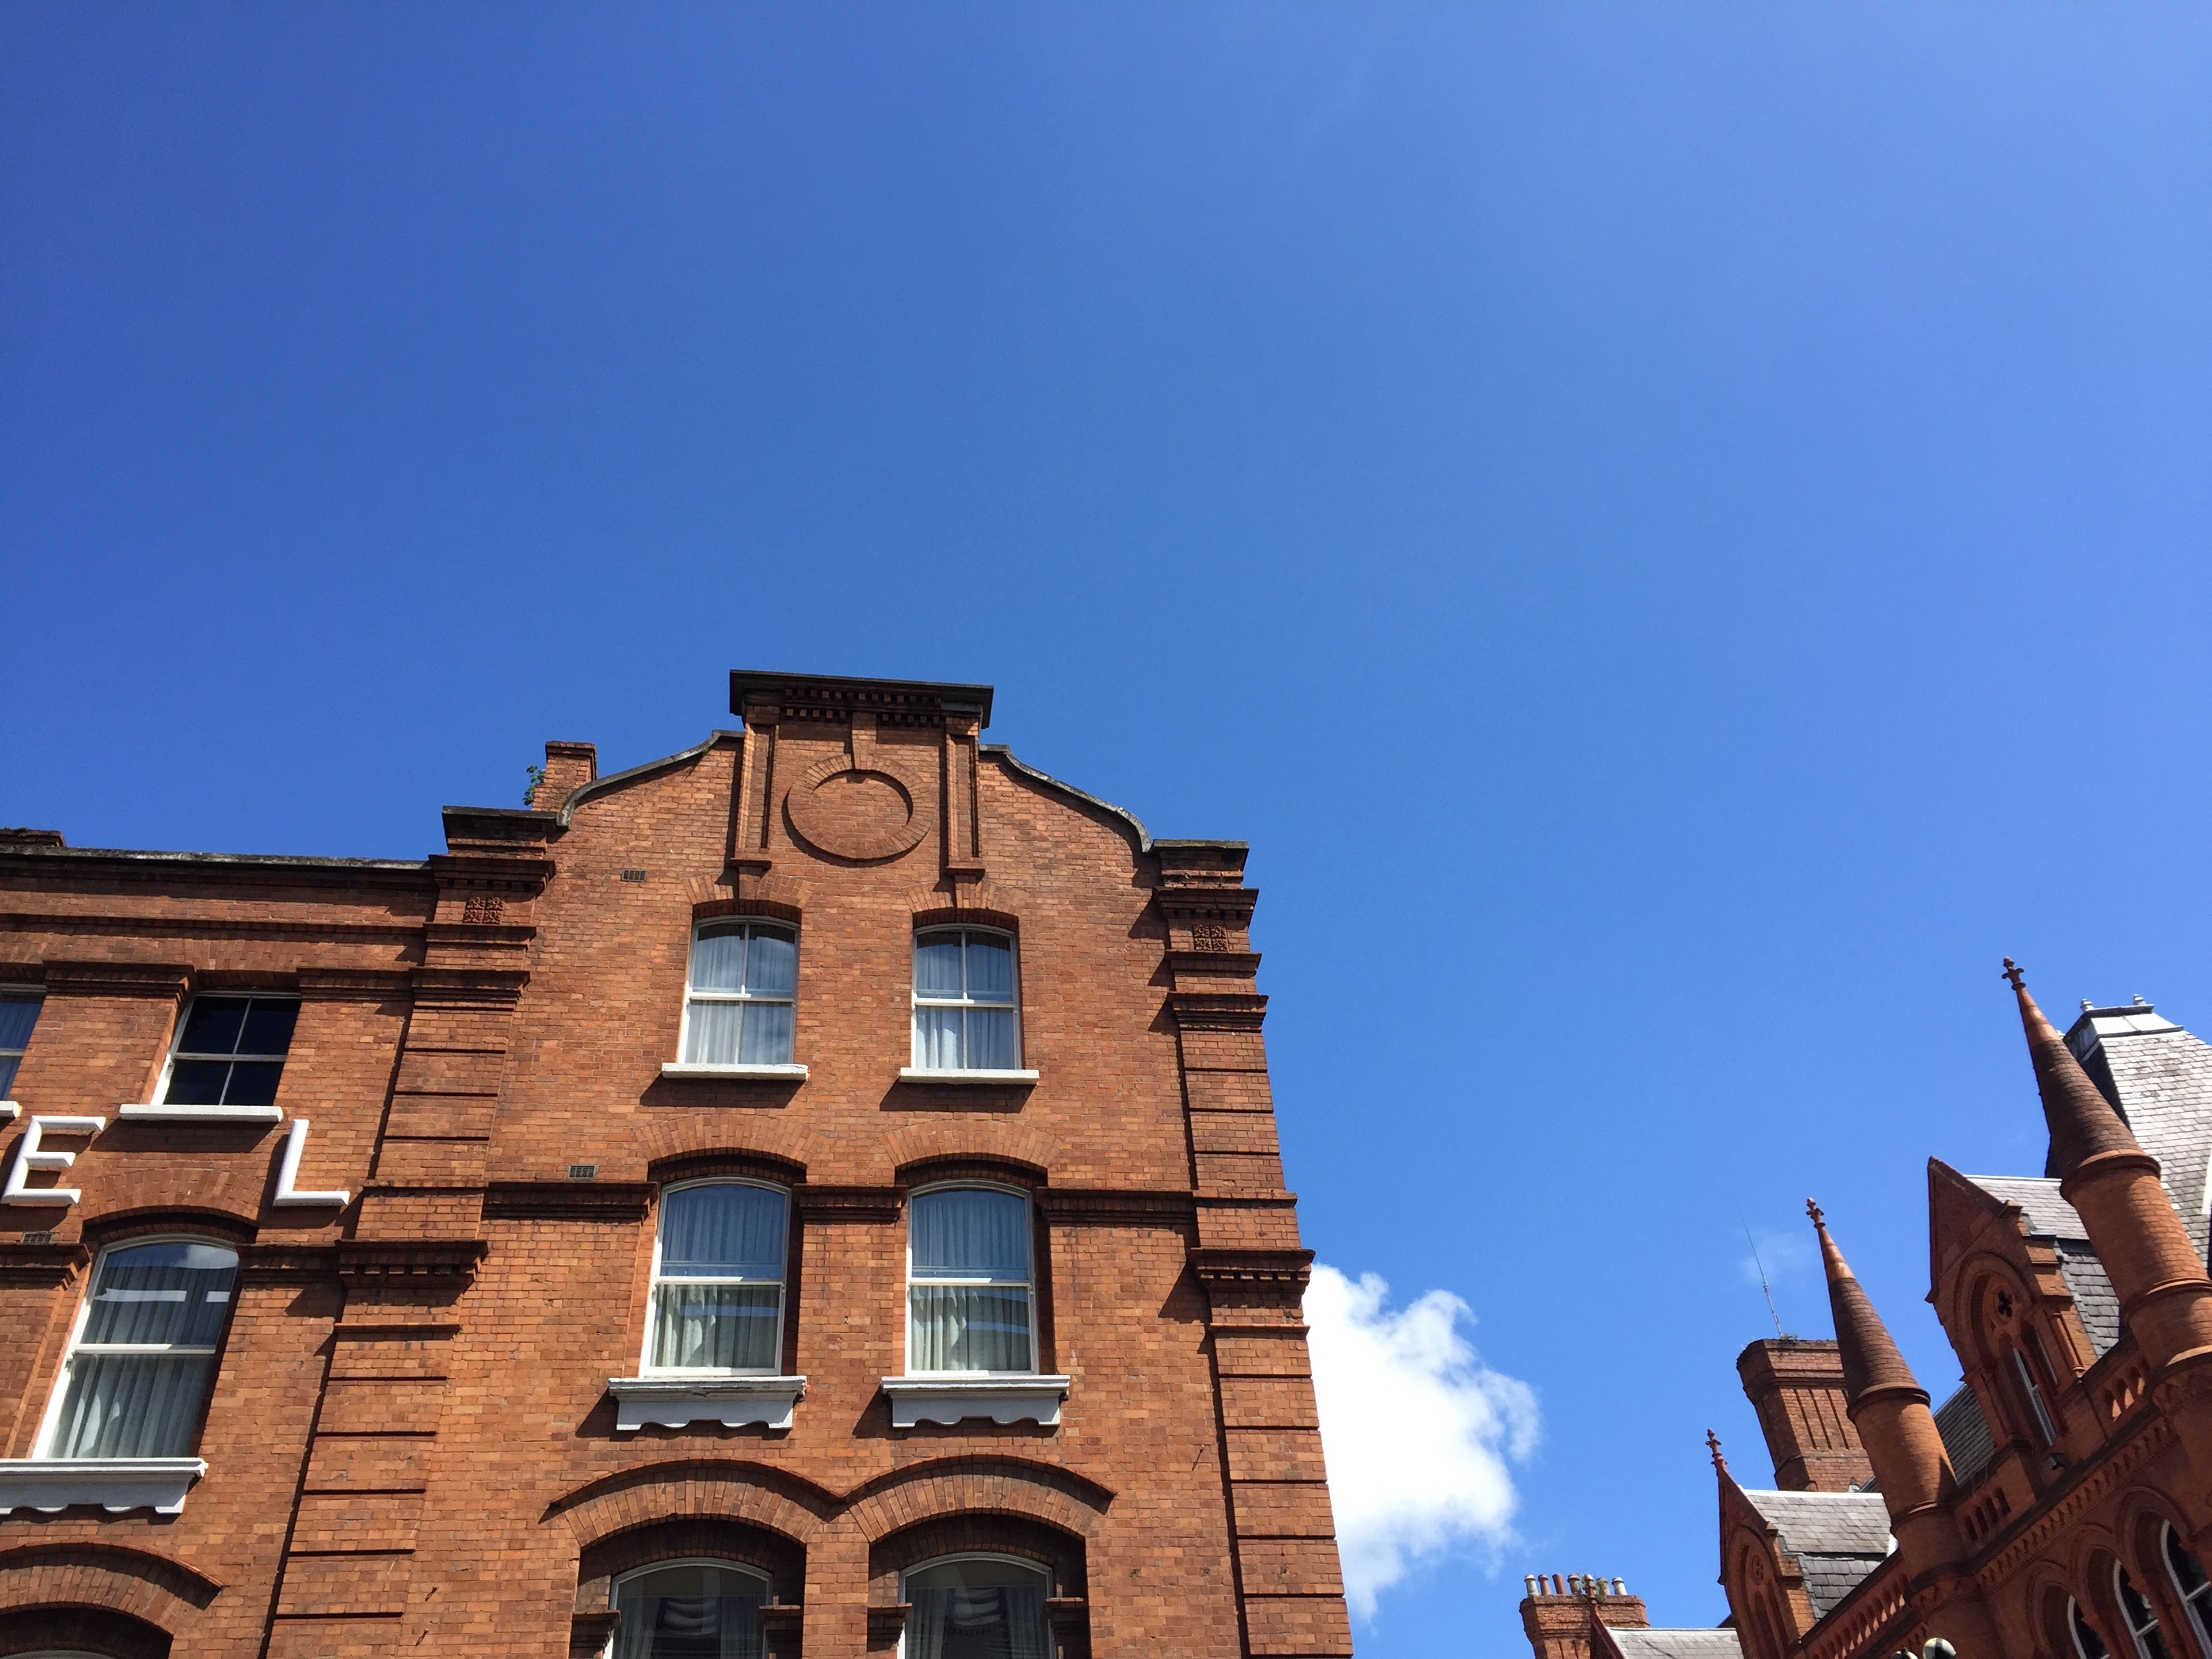
architecture, sky, house, town, roof, building, city, skyscraper, cityscape, downtown, evening, tower, landmark, facade, blue, urban area, human settlement